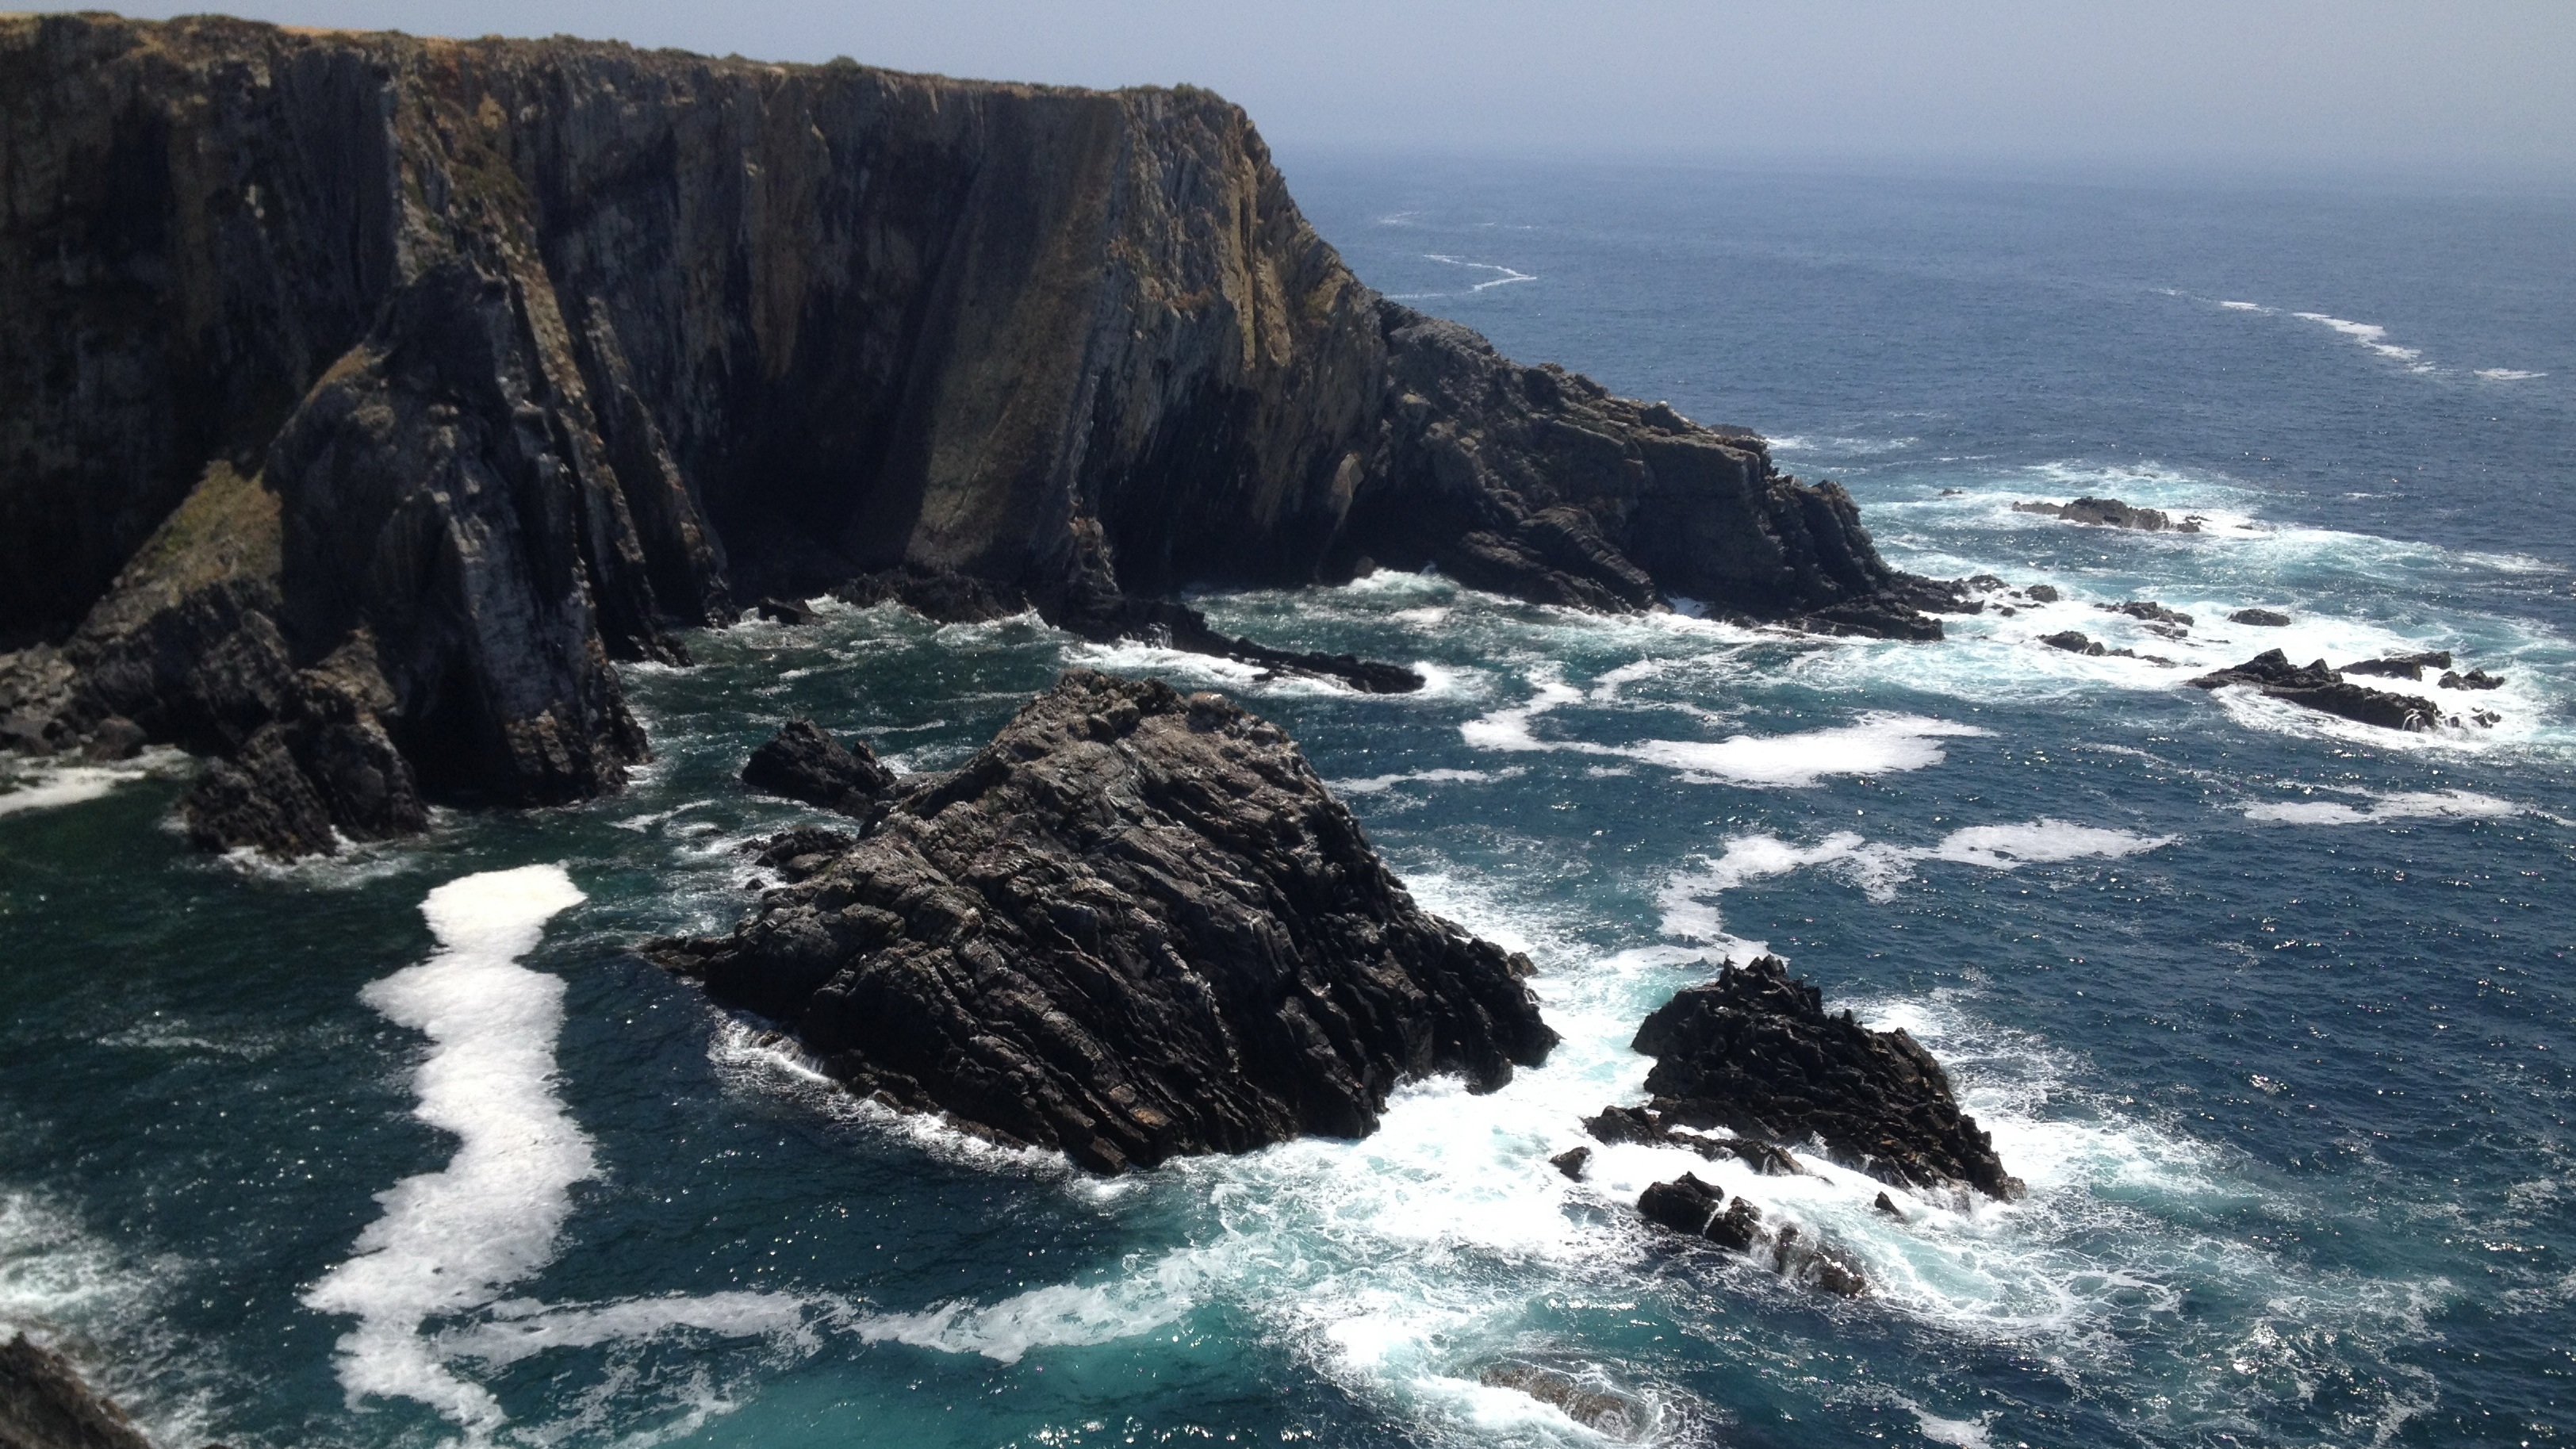
beach, landscape, sea, coast, water, nature, rock, ocean, shore, wave, coastline, cliff, cove, vehicle, splash, seascape, bay, rapid, blue, stack, terrain, body of water, rocks, waves, mountains, cliffs, cape, islet, landform, geographical feature, wind wave